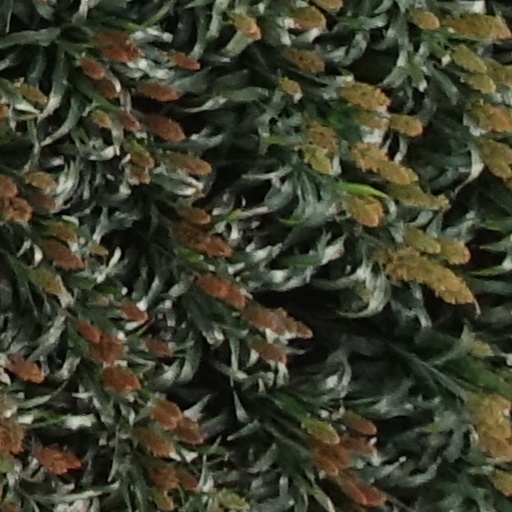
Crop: sorghum